Operation Varsity

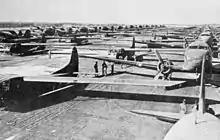
C-47s and CG-4A gliders before take-off, 24 March 1945

Operation Varsity would be the largest single-lift airborne operation conducted during the conflict; more significantly, it would contradict previous airborne strategy by having the airborne troops drop "after" the initial amphibious landings, in order to minimize the risks to the airborne troops learned from the experiences of Operation Market Garden, the attempt to capture the Rhine bridges in the Netherlands in 1944. Unlike Market Garden, the airborne forces would be dropped only a relatively short distance behind German lines, thereby ensuring that reinforcements in the form of Allied ground forces would be able to link up with them within a short period: this avoided risking the same type of disaster that had befallen the British 1st Airborne Division when it had been isolated and practically annihilated by German infantry and armour at Arnhem. It was also decided by the commander of the First Allied Airborne Army, General Lewis H. Brereton, who commanded all Allied airborne forces, including U.S. XVIII Airborne Corps, that the two airborne divisions participating in Operation Varsity would be dropped simultaneously in a single "lift", instead of being dropped several hours apart, addressing what had also been a problem during Operation Market Garden. Supply drops for the airborne forces would also be made as soon as possible to ensure adequate supplies were available to the airborne troops as they fought.